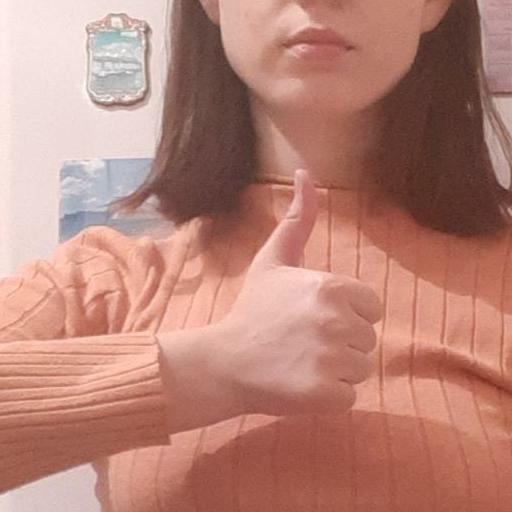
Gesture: like